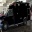
Label: ambulance